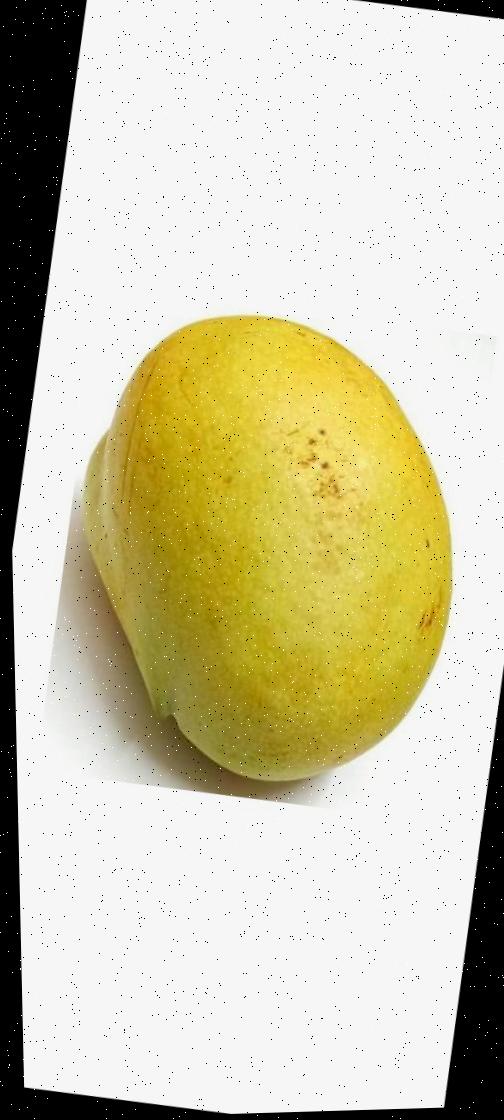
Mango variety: Bari-11